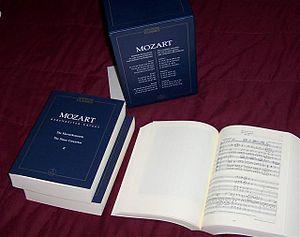
La Neue Mozart-Ausgabe est la seconde édition de l'intégrale des œuvres de musique de Wolfgang Amadeus Mozart. Le titre complet et plus formel de l'édition est Wolfgang Amadeus Mozart. Neue Ausgabe sämtlicher Werke.Sadie.